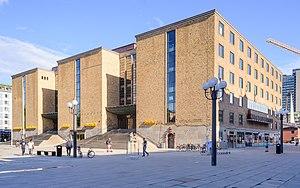
La Medborgarhuset est un immeuble du centre de Stockholm en Suède abritant entre autres un centre culturel, une bibliothèque publique et une piscine. Inaugurée le 2 décembre 1939, elle est située place Medborgarplatsen dans le quartier de Södermalm.